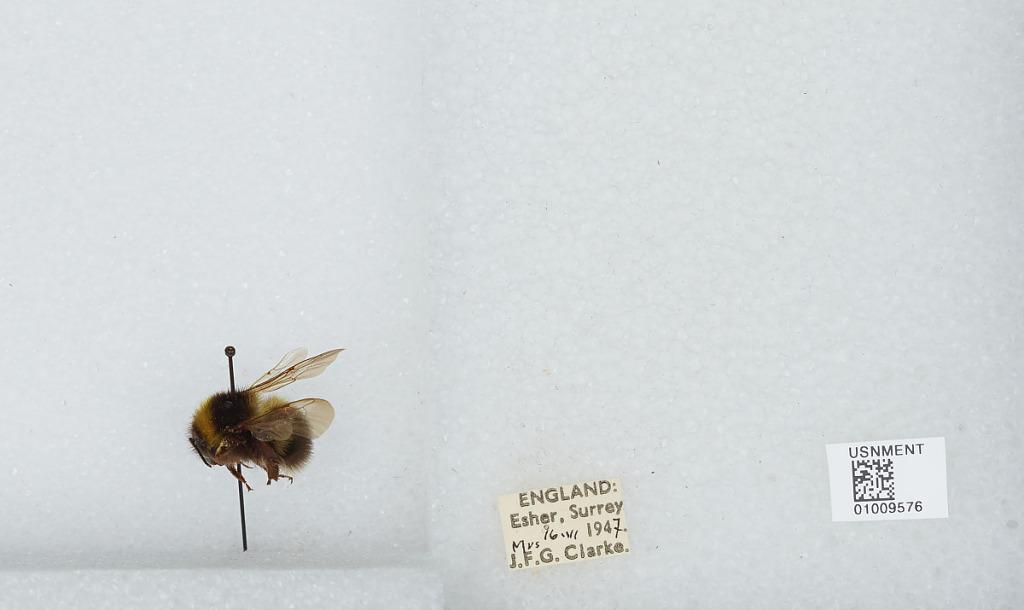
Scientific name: Bombus (Megabombus) hortorum (Linnaeus)
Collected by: J. Clarke
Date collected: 1947-6-16
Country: United Kingdom
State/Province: England
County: Surrey
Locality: Elmbridge; Esher
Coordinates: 51.3692, -0.365